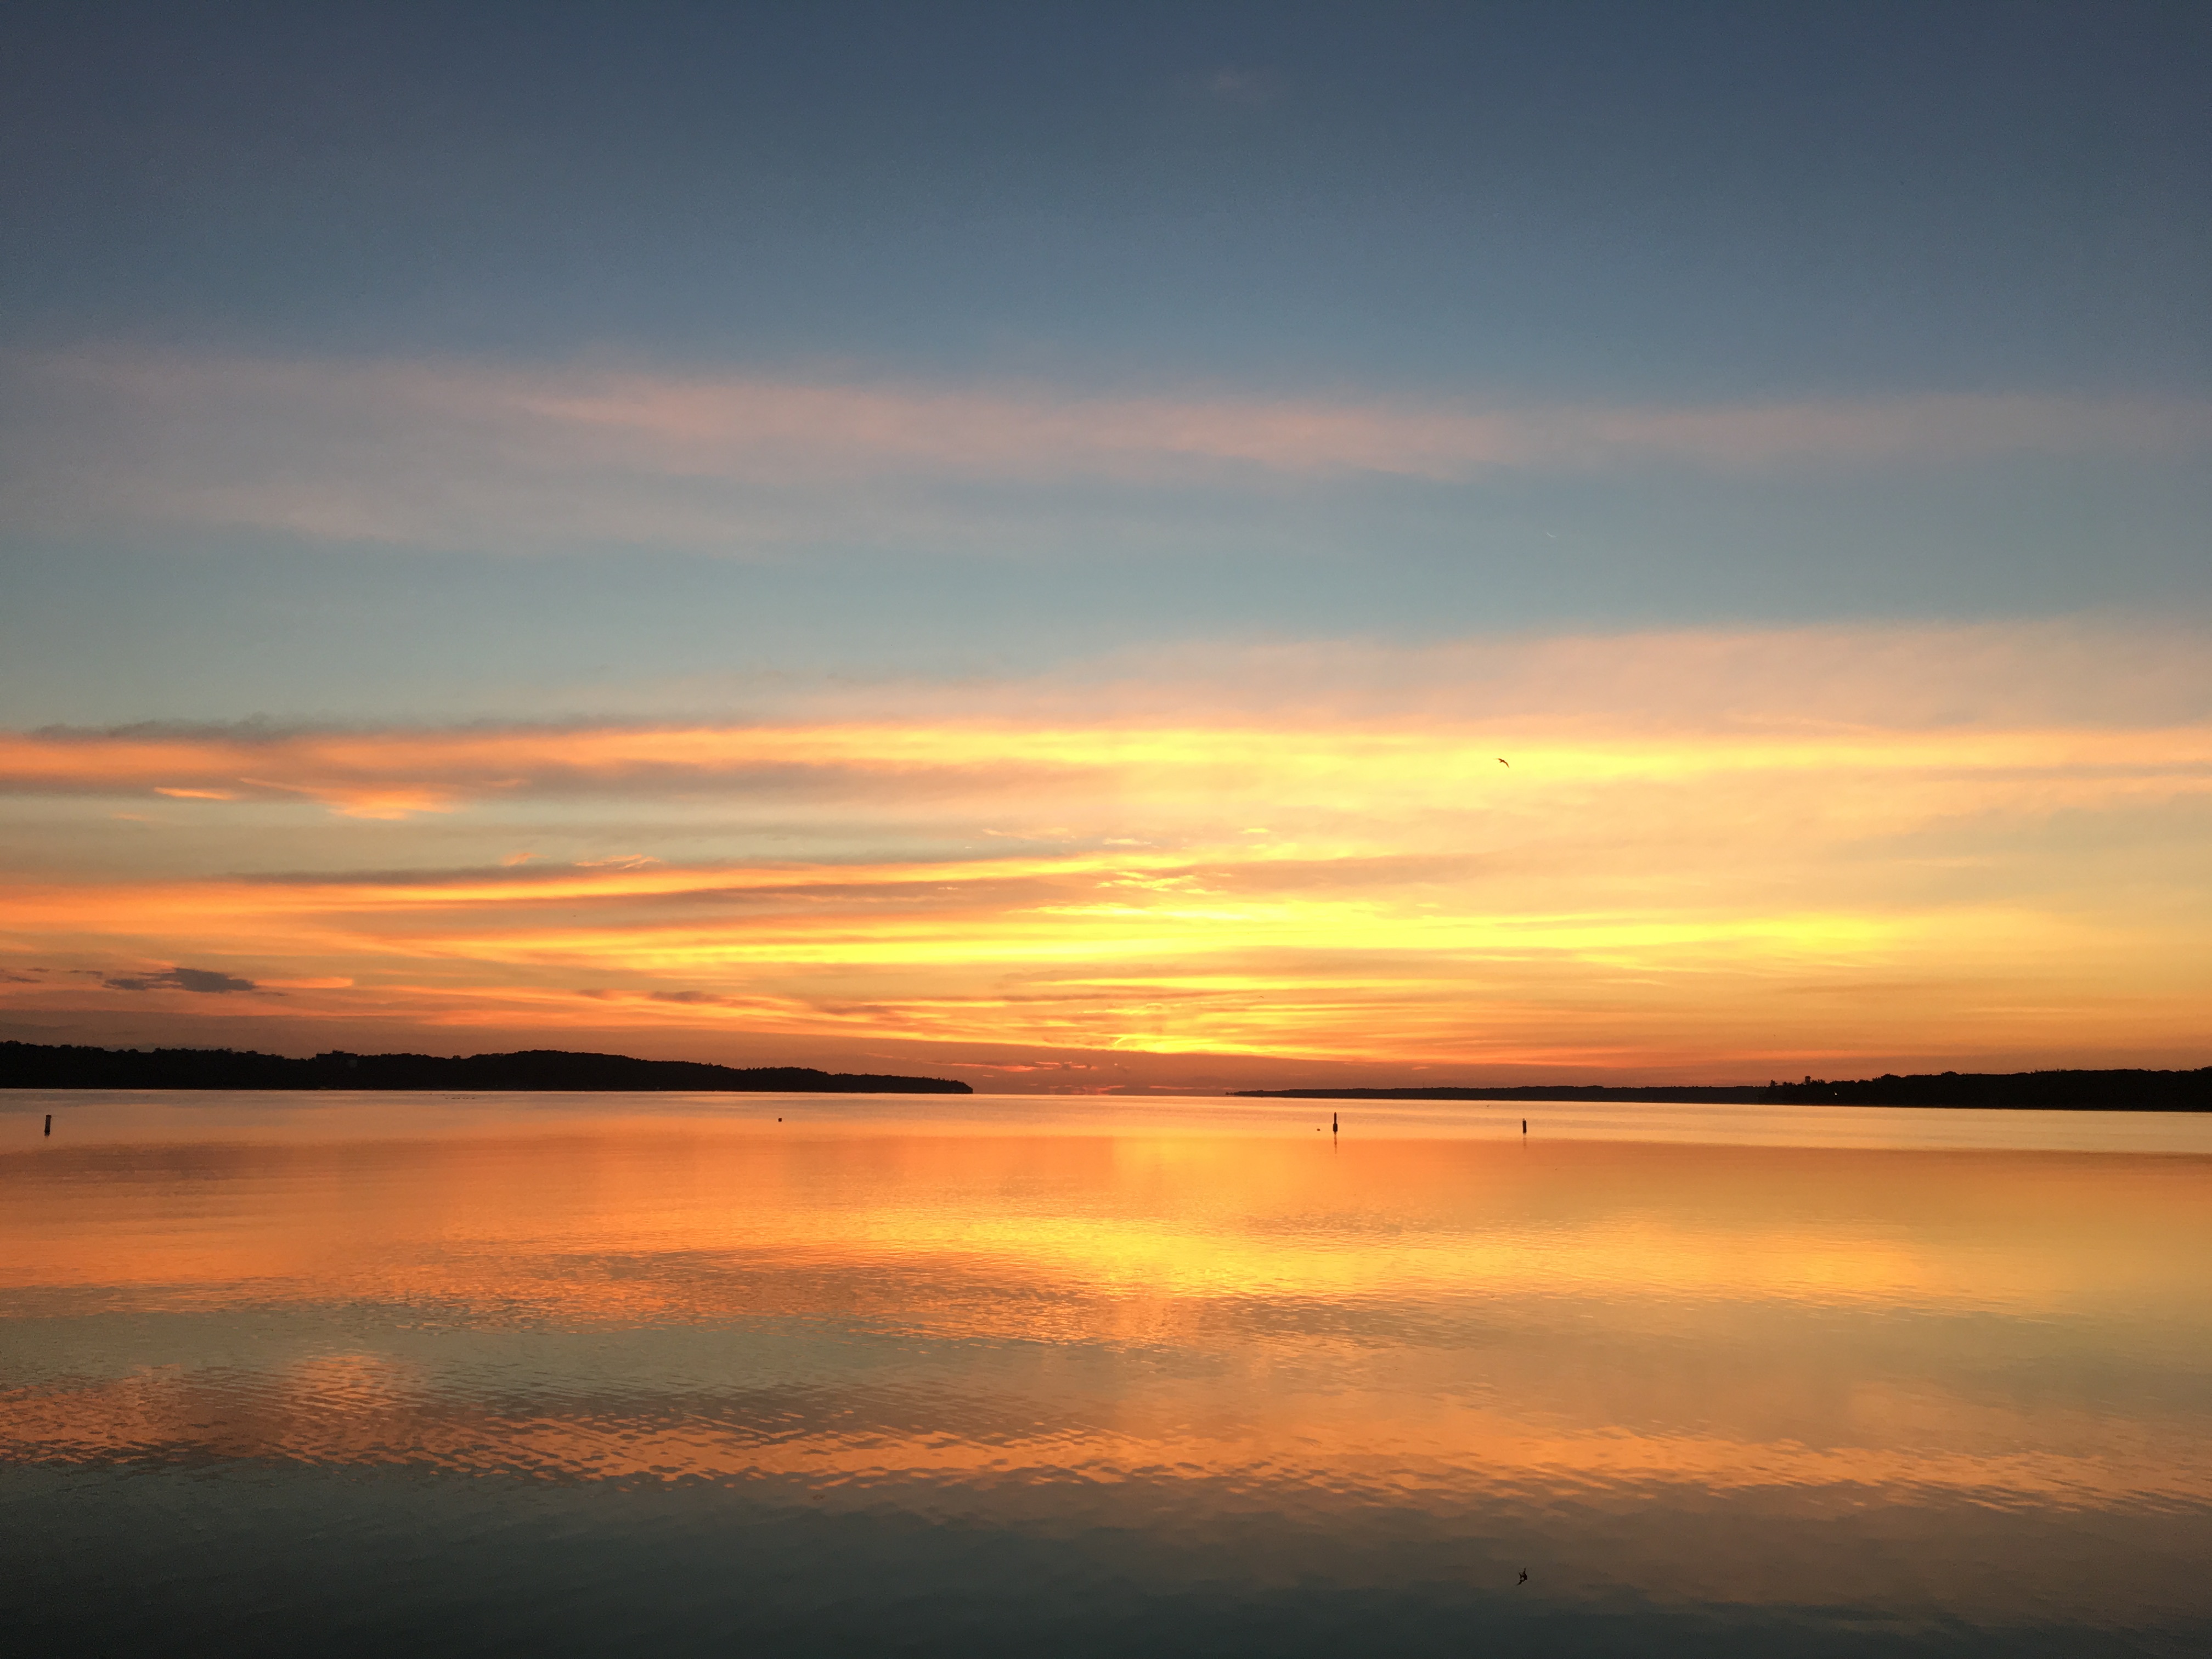
sea, coast, ocean, horizon, cloud, sky, sun, sunrise, sunset, sunlight, morning, dawn, atmosphere, dusk, evening, reflection, afterglow, red sky at morning